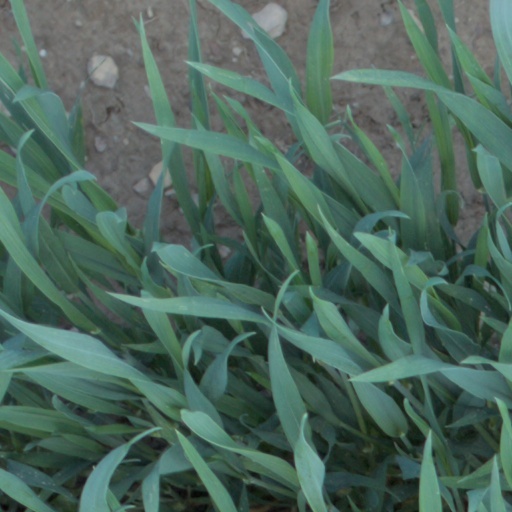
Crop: wheat